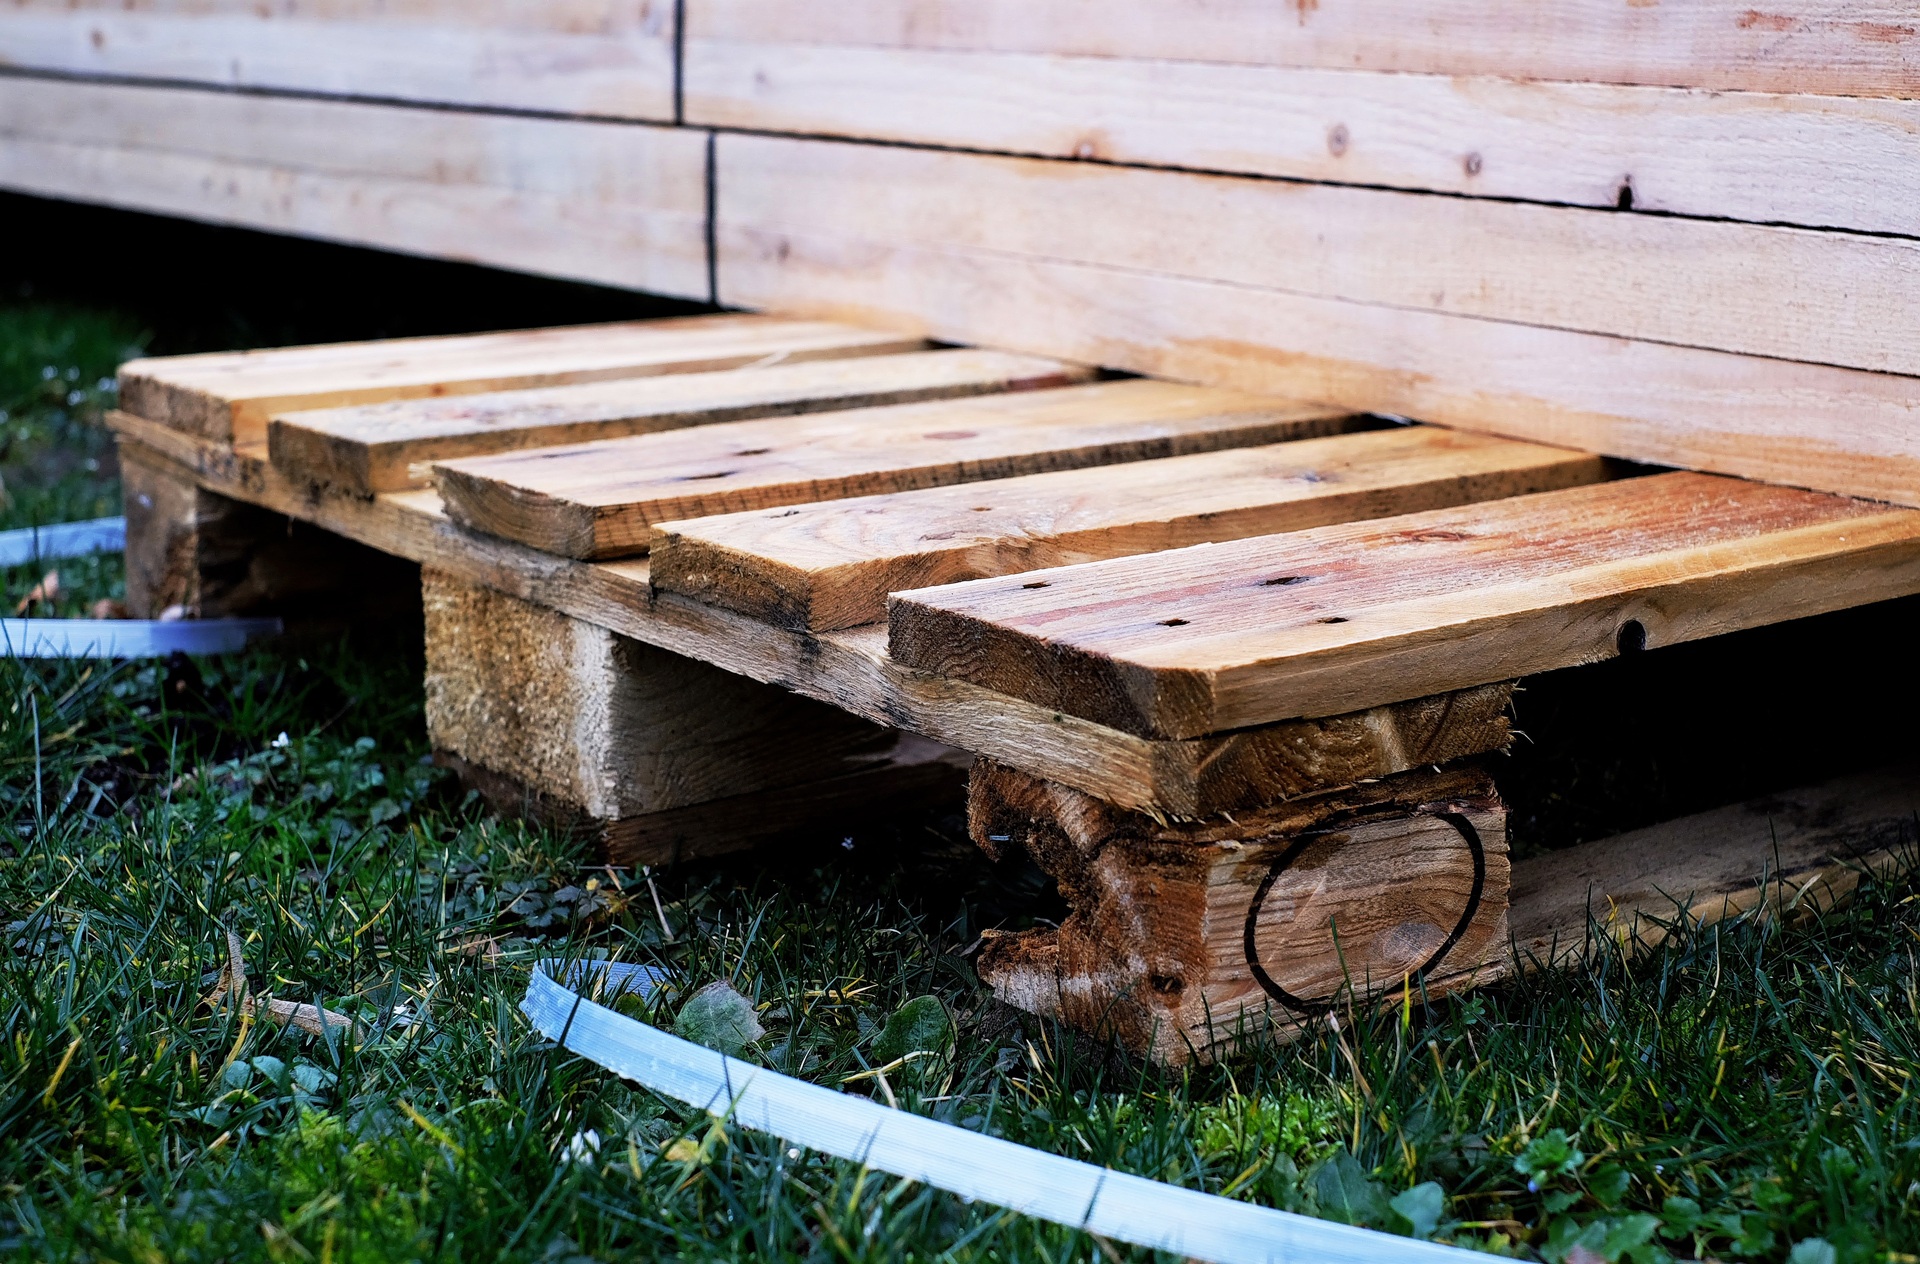
table, wood, bench, industry, furniture, lumber, coffee table, beehive, euro pallet, man made object, wooden pallet